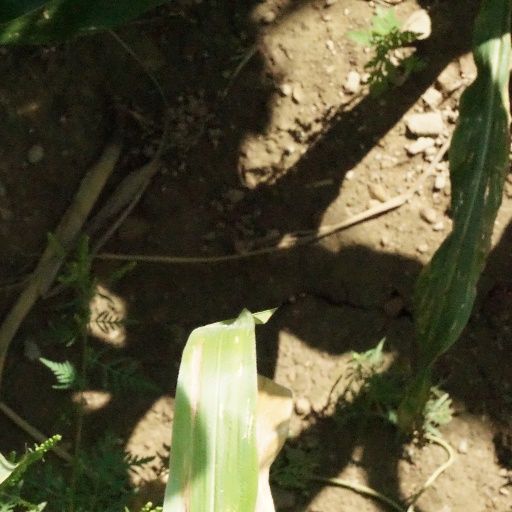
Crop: maize; corn